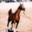
Label: horse